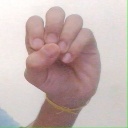
अक्षर: उ